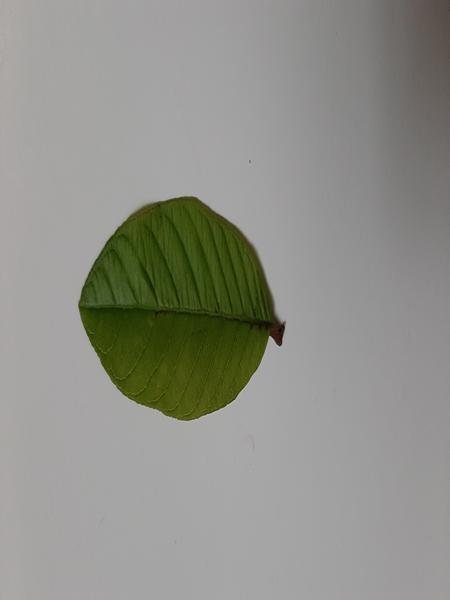
Plant: Guava